Orthodox International Youth Festival "Bratya"

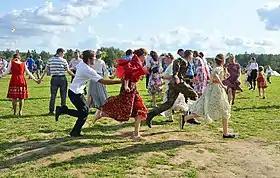
Folk ball. 2019 Summer Festival

Every evening at the summer festival a campfire is lit, where any participant of the festival can come. Evenings around the campfire were conceived in preparation for the first festival; thus, the portal "Slovo" noted in a note about the preparation of the first festival: "Life in tents, songs, conversations around the evening fire, are intended not only to fill the festival meetings with romance, but also to rally Orthodox youth".